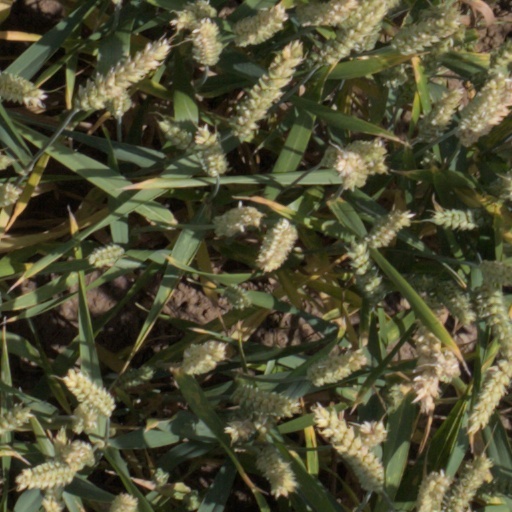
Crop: wheat